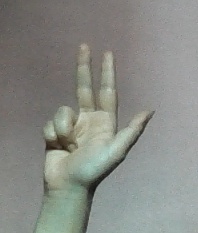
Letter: al